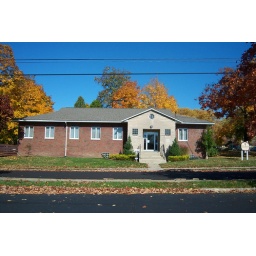
Formerly owned by St. Joseph Church, the building was sold and renovated to house Catholic Charities around 2006